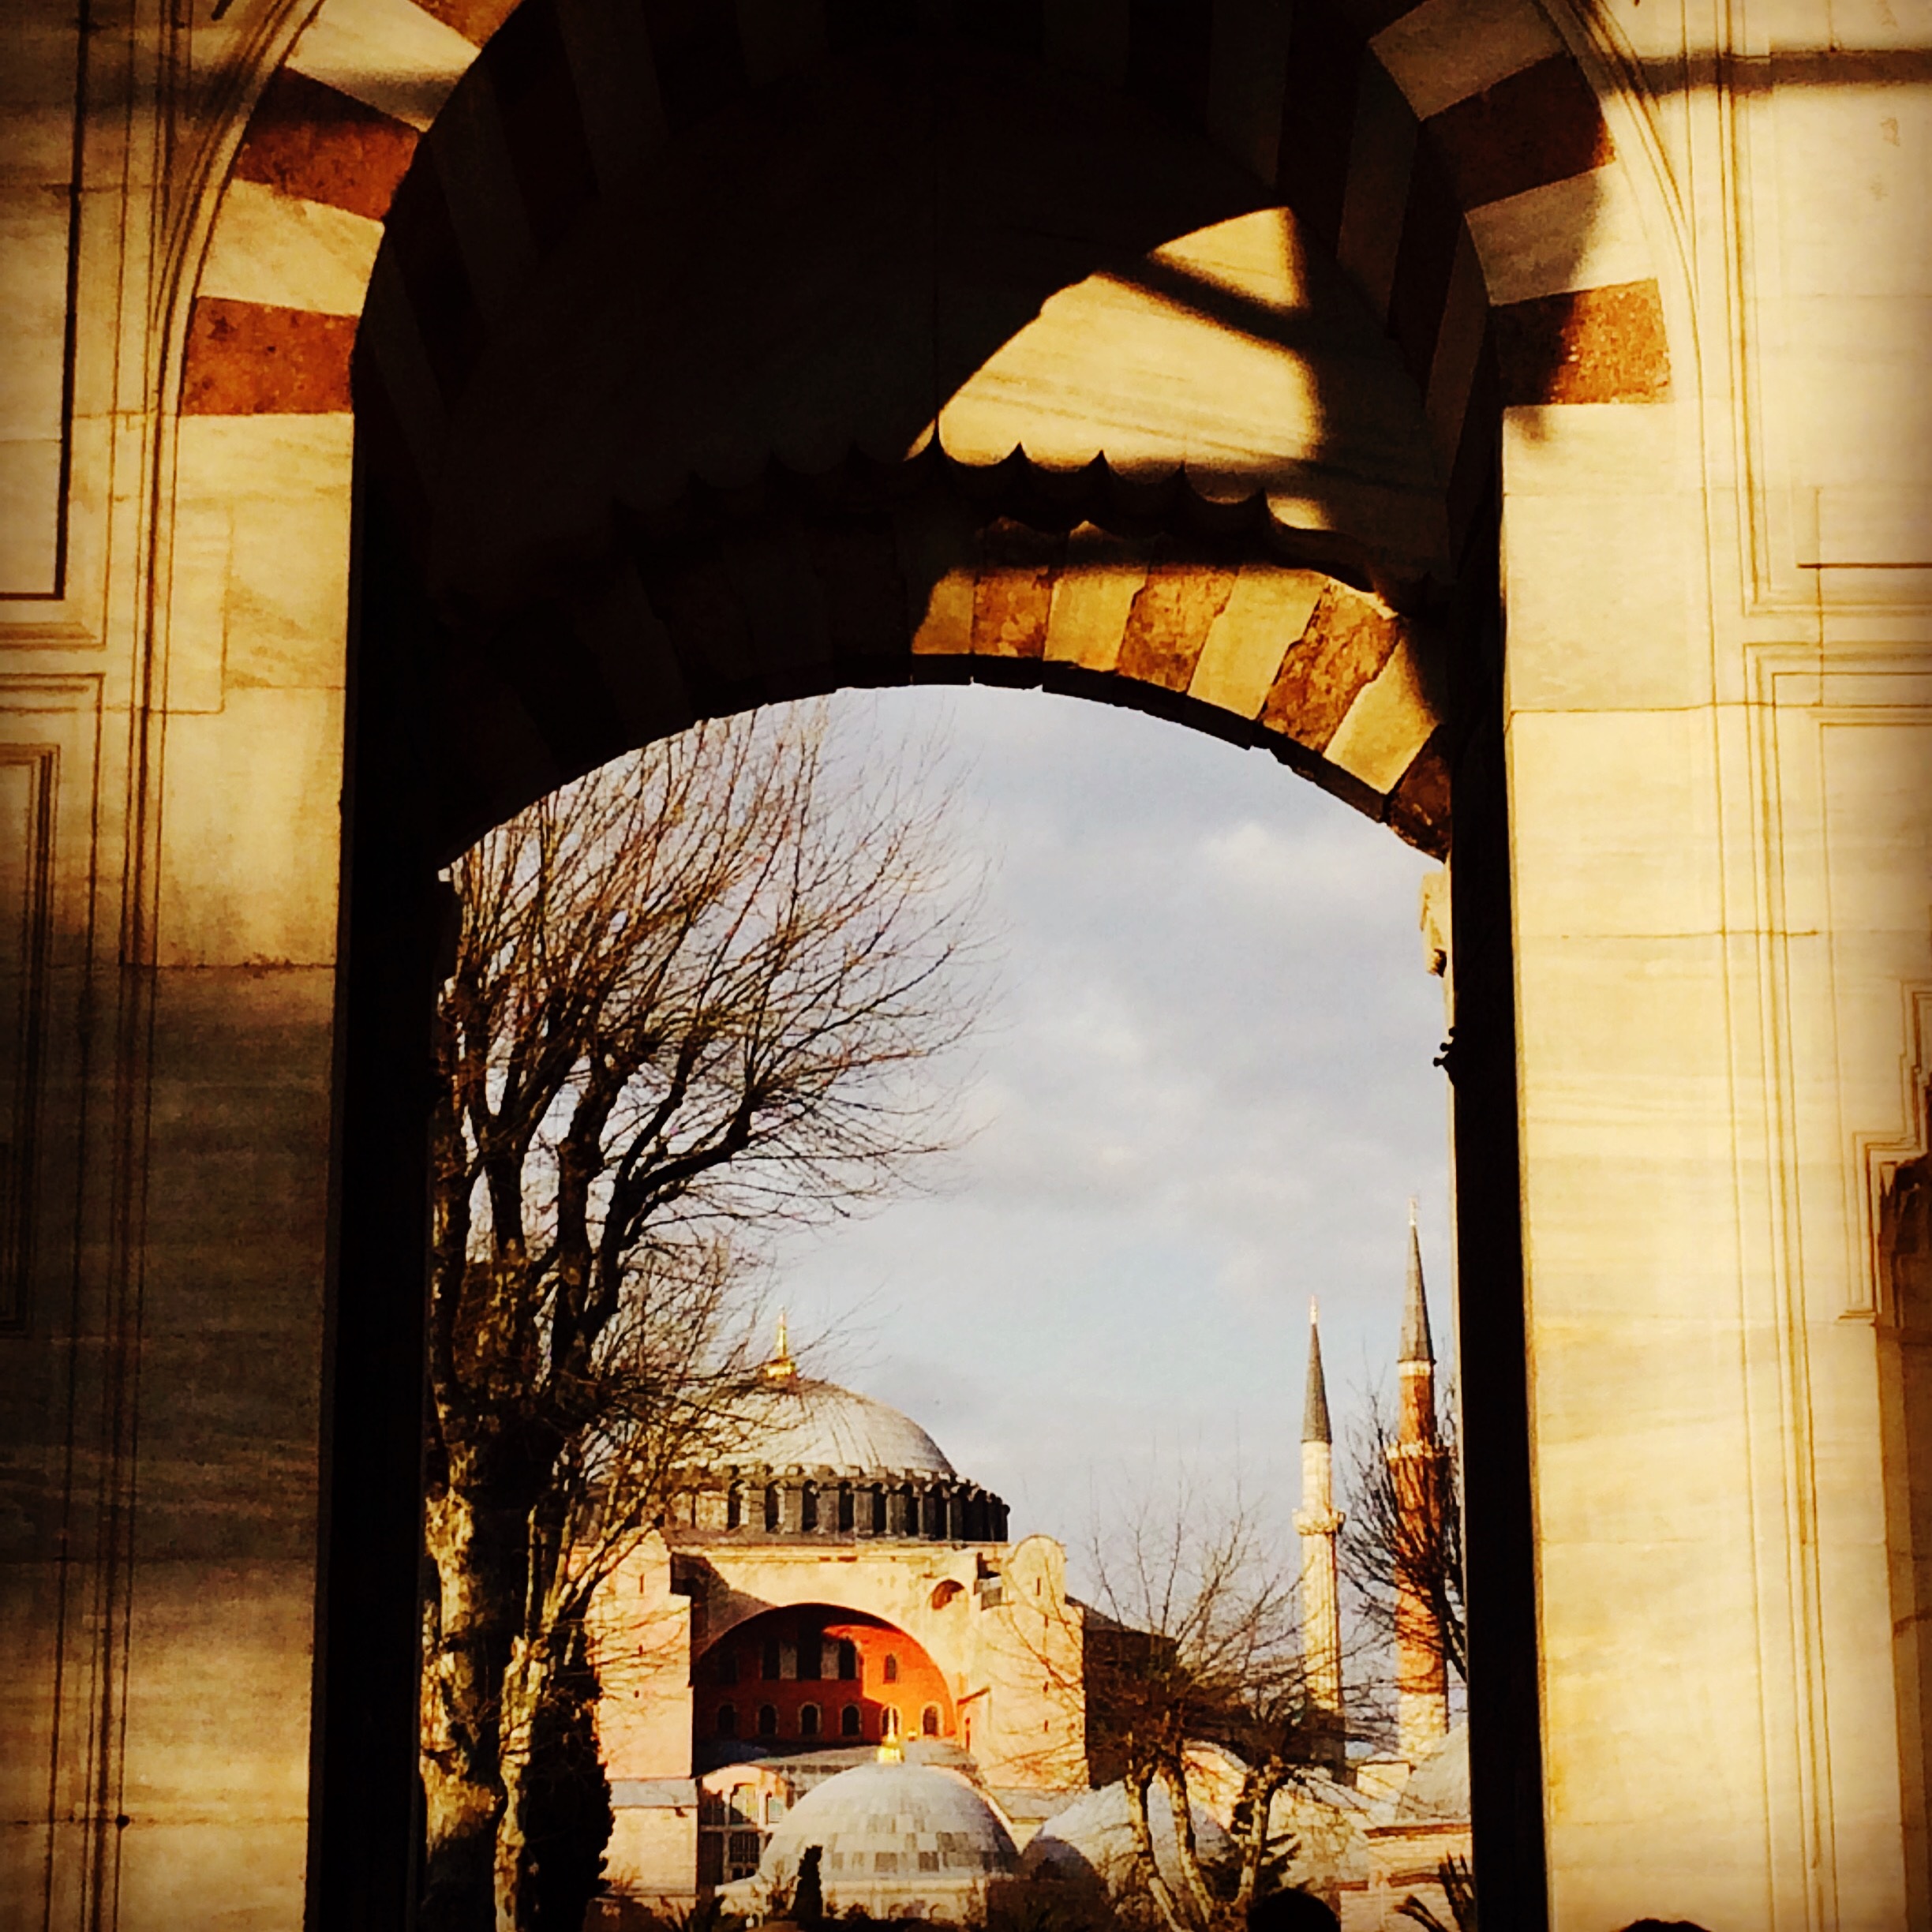
architecture, wood, window, arch, color, art, temple, ancient history